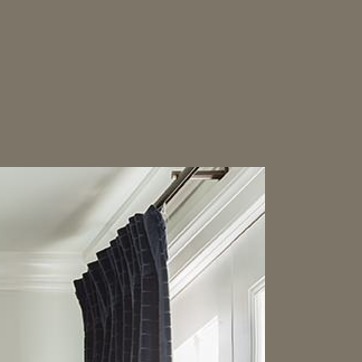
Material: metal